Fort Shaw Indian School Girls Basketball Team

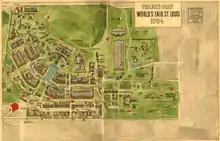
Map of 1904 St. Louis World's Fair

Abandoned by the United States Army on 1 July 1891, Fort Shaw (located in north central Montana) was originally built between Fort Benton and Helena to protect the settlers from Indian attacks. In 1892, nearly 5,000 acres of the fort and its surrounding land were re-purposed as the Fort Shaw Government Industrial Indian Boarding School by the Department of the Interior after a government school in northeastern Montana burned down. It opened its doors on December 27 of that year with 52 students. By the turn of the century the school had over 300 students, ages five to eighteen, with thirty employees. Typically, academic classes were taught in the morning with more vocational courses, like cooking and sewing, in the afternoons. The Blackfoot tribe saw the greatest representation at the Fort Shaw school.